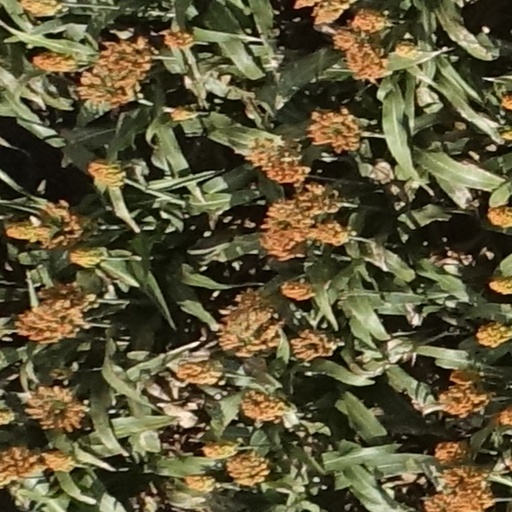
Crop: sorghum